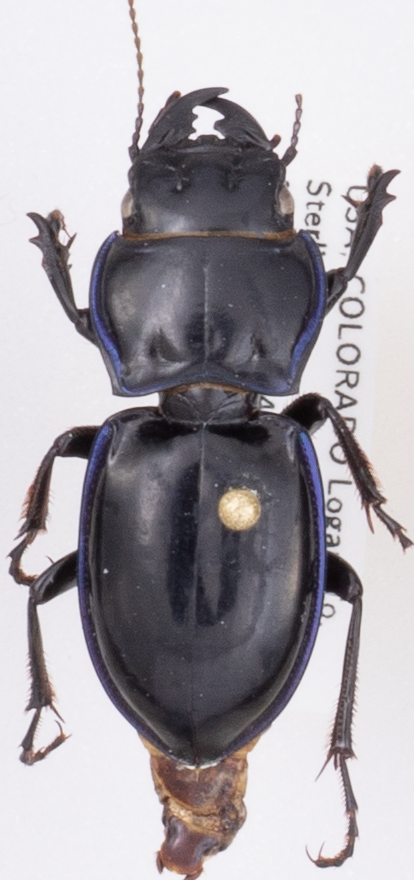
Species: Pasimachus elongatus
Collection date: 2019-06-26
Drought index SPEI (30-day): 0.154
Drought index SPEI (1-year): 0.944
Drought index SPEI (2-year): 0.39